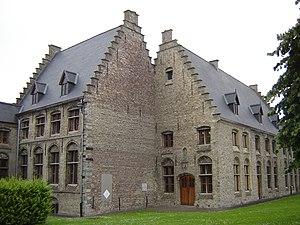
Cette page regroupe l'ensemble des monuments classés de la ville belge d'Ypres.